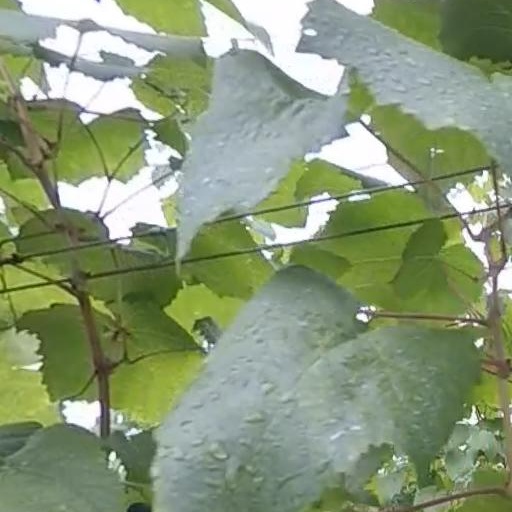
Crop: grape